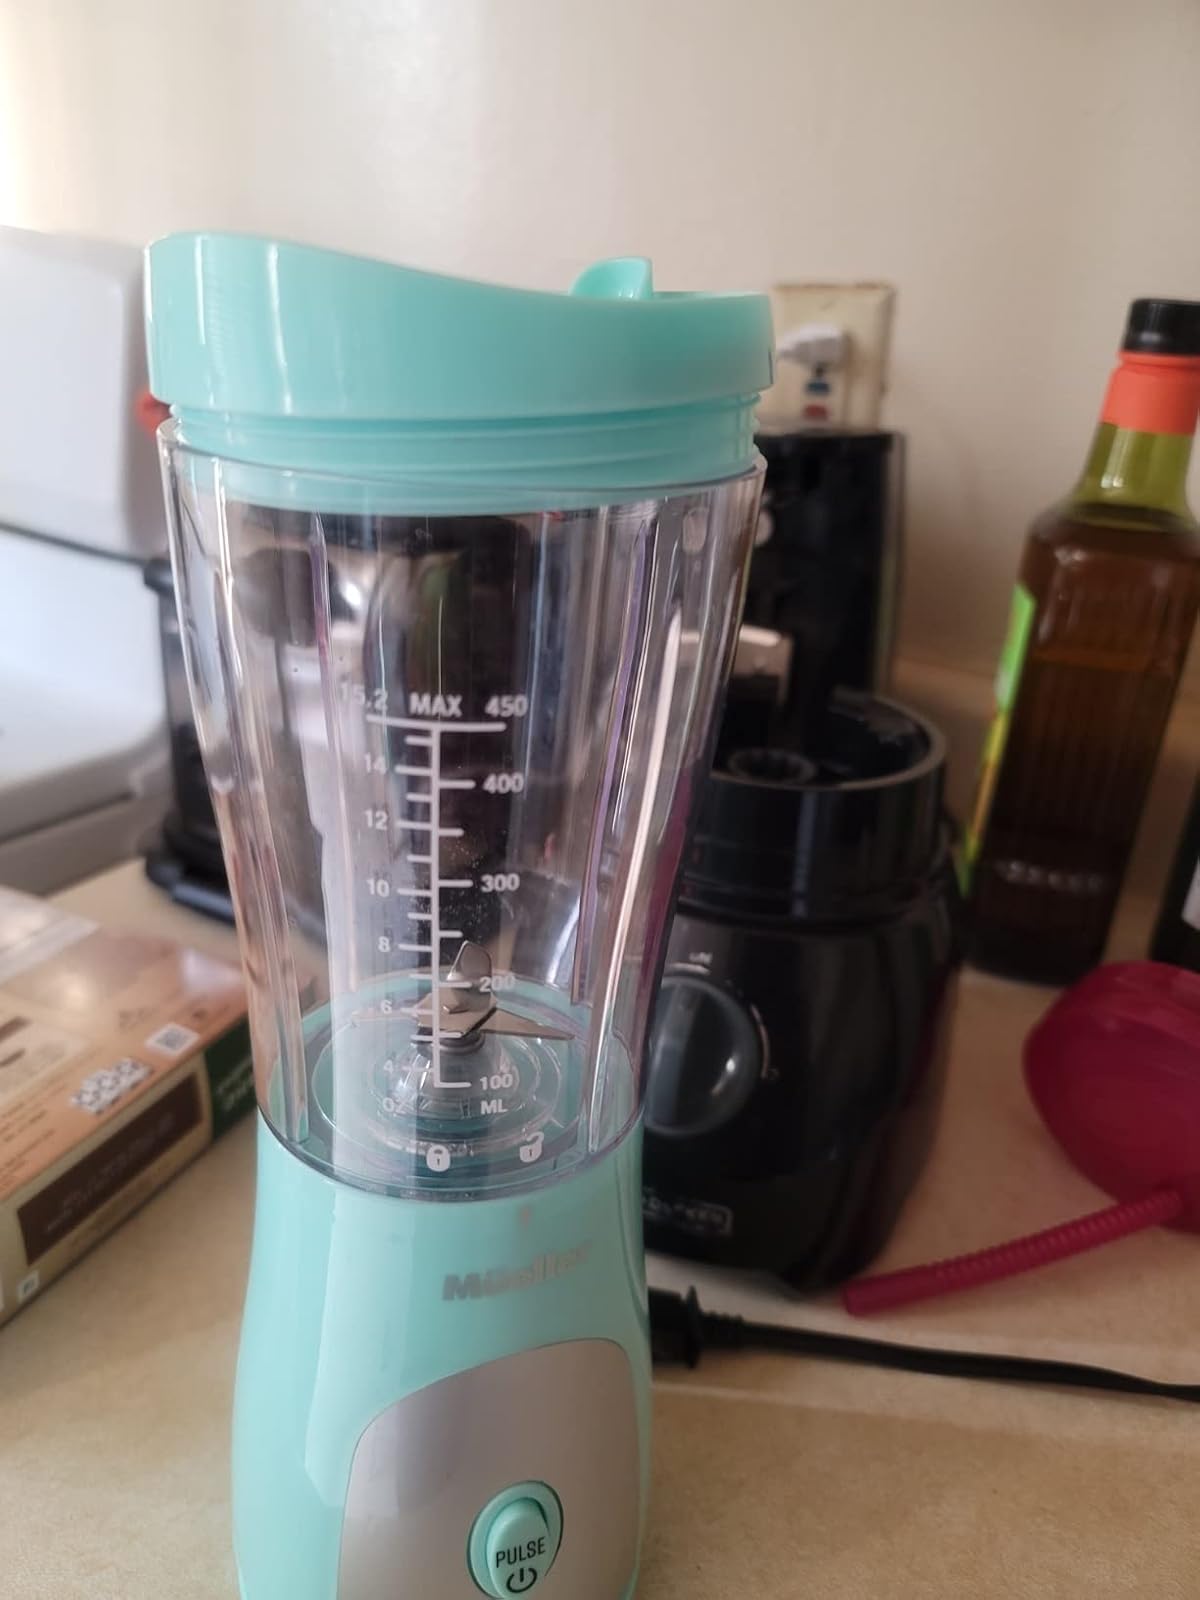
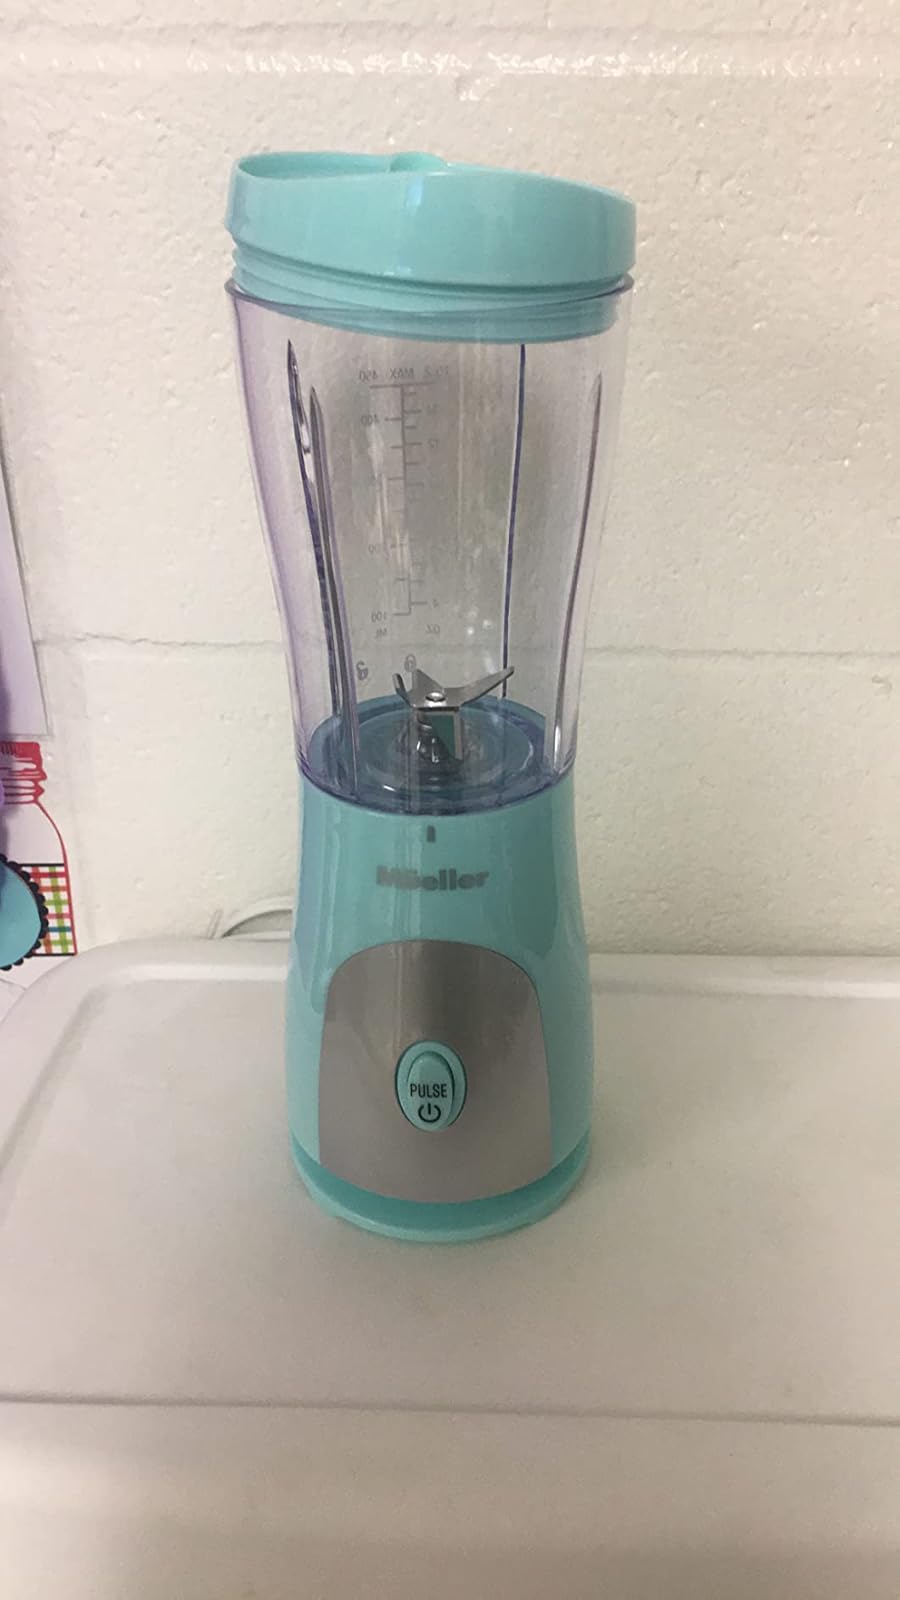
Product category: items_blender
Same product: yes